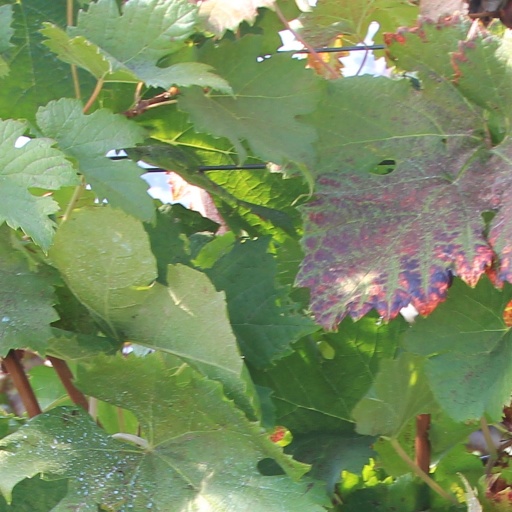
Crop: grape